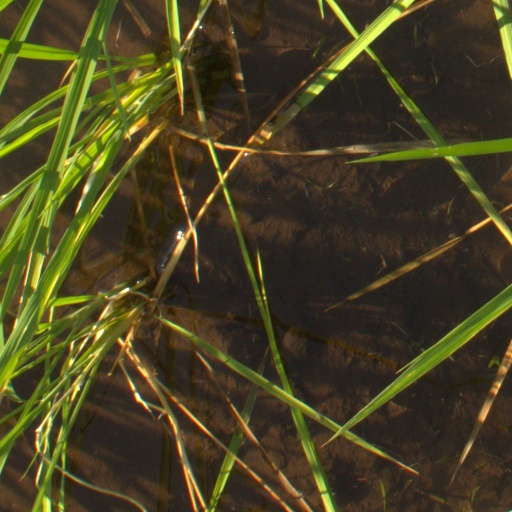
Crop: rice